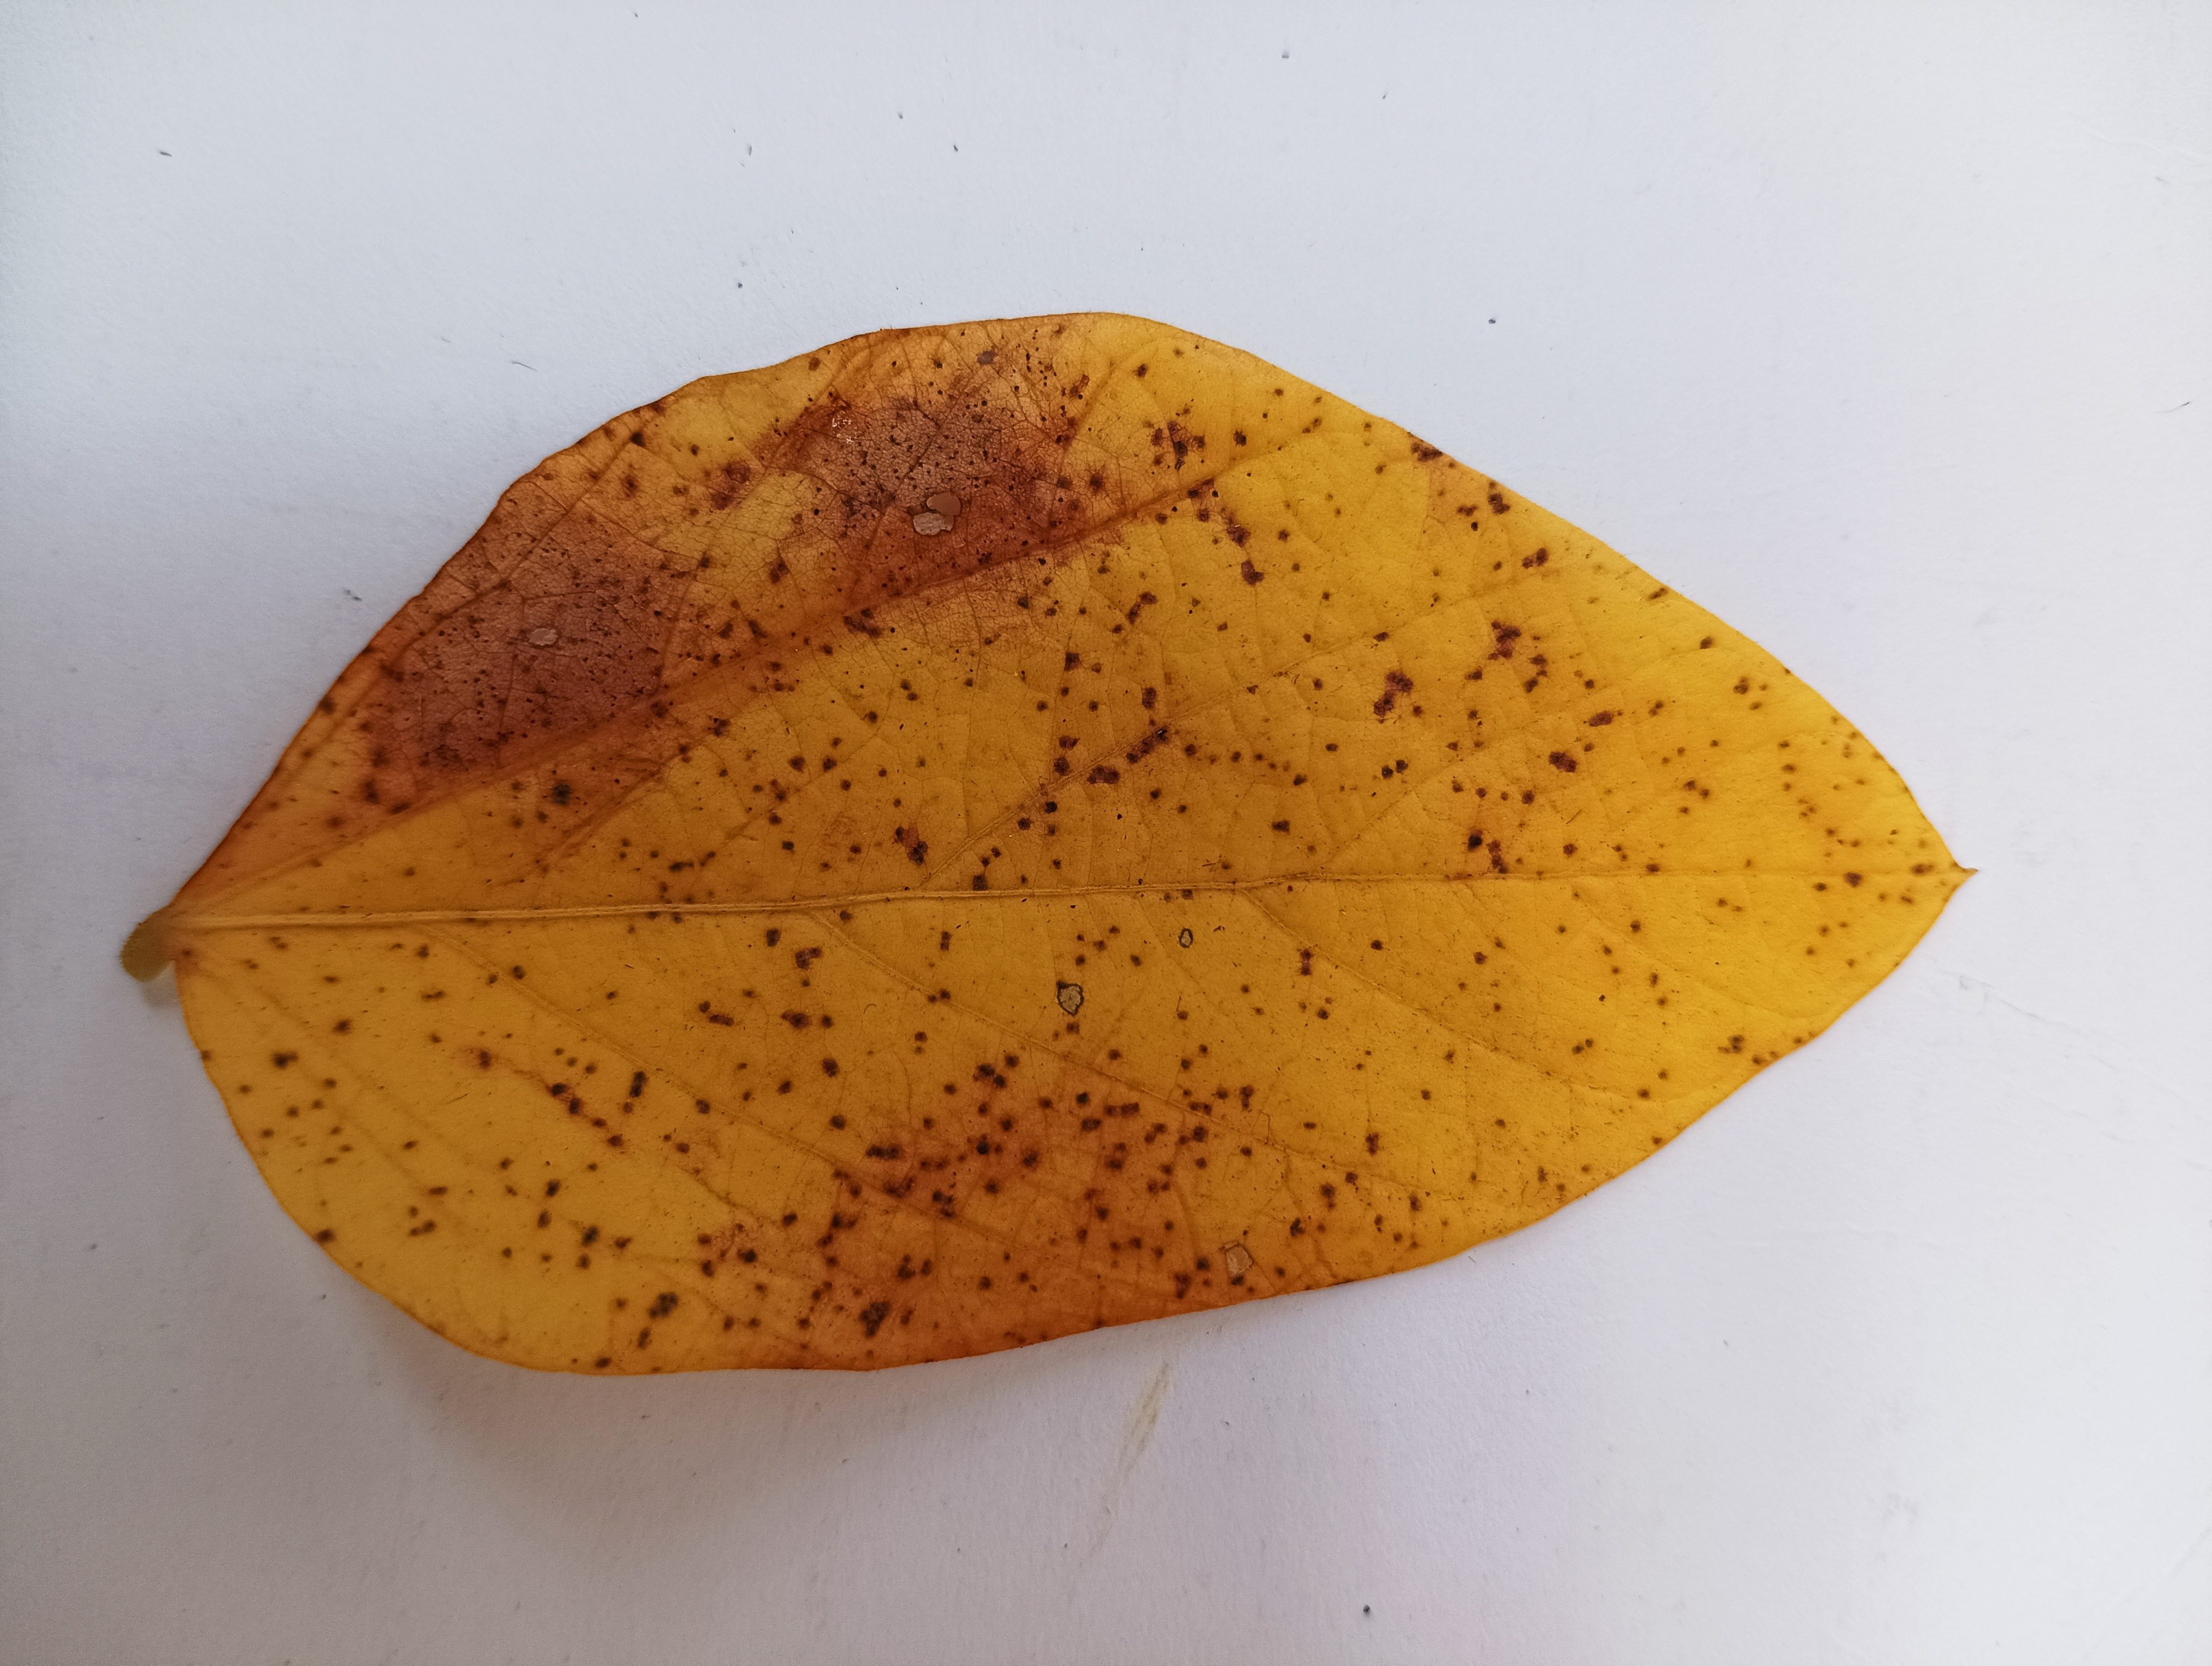
Label: Septoria_Brown_Spot